And Chaos Died

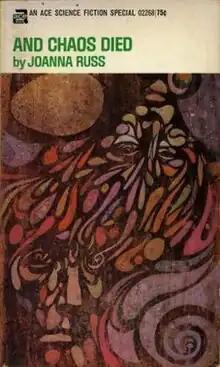
Cover of 1970 Ace Books first edition

And Chaos Died (1970) is a science fiction novel by American writer Joanna Russ, perhaps the genre's best-known feminist author. Its setting is a dystopian projection of modern society, in which Earth's population has continued to grow, with the effects somewhat mitigated by advanced technology. The novel was nominated for, but did not win, the 1970 Nebula Award.